The TV Set

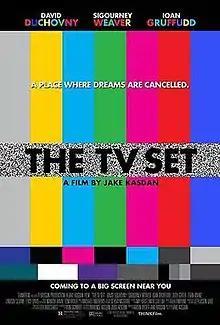
Theatrical release poster

The TV Set is a 2006 American comedy-drama film written and directed by Jake Kasdan and starring David Duchovny, Sigourney Weaver, Ioan Gruffudd, and Judy Greer. The film follows an idealistic writer attempting to bring his vision for a TV show to fruition on the small screen.